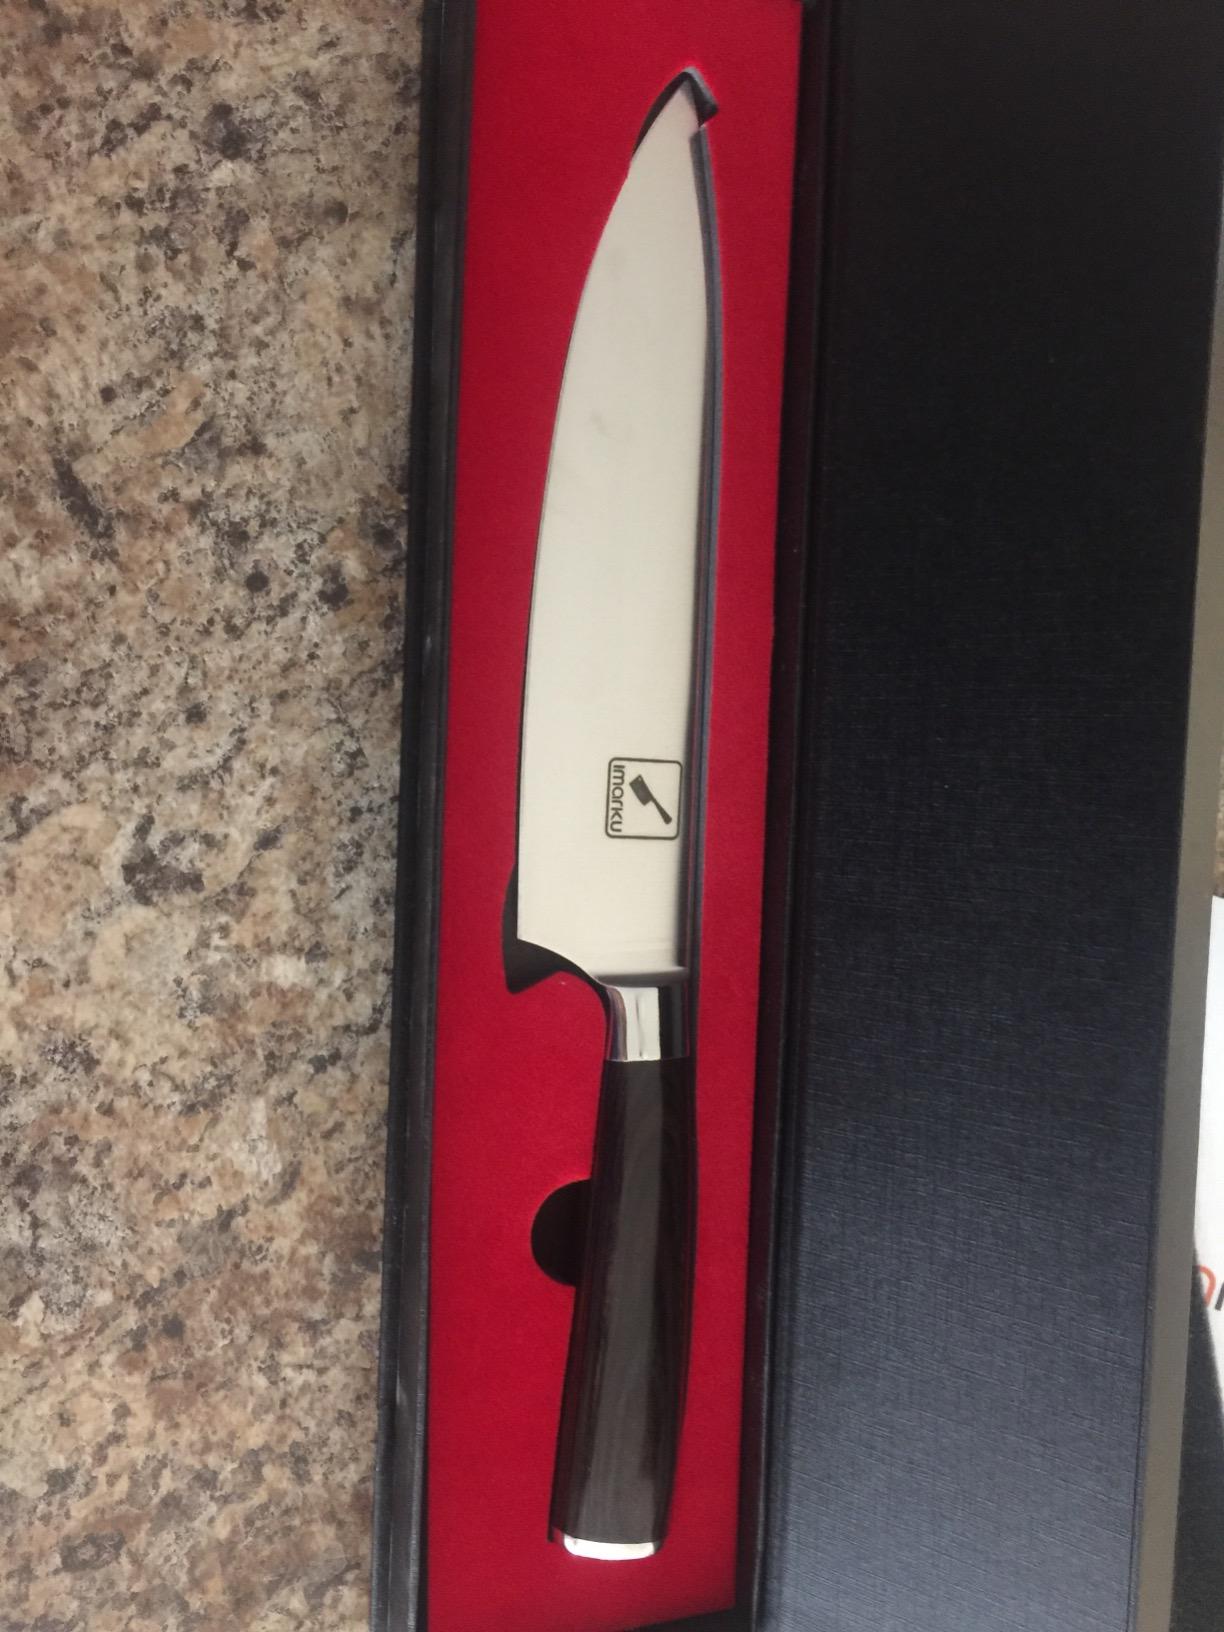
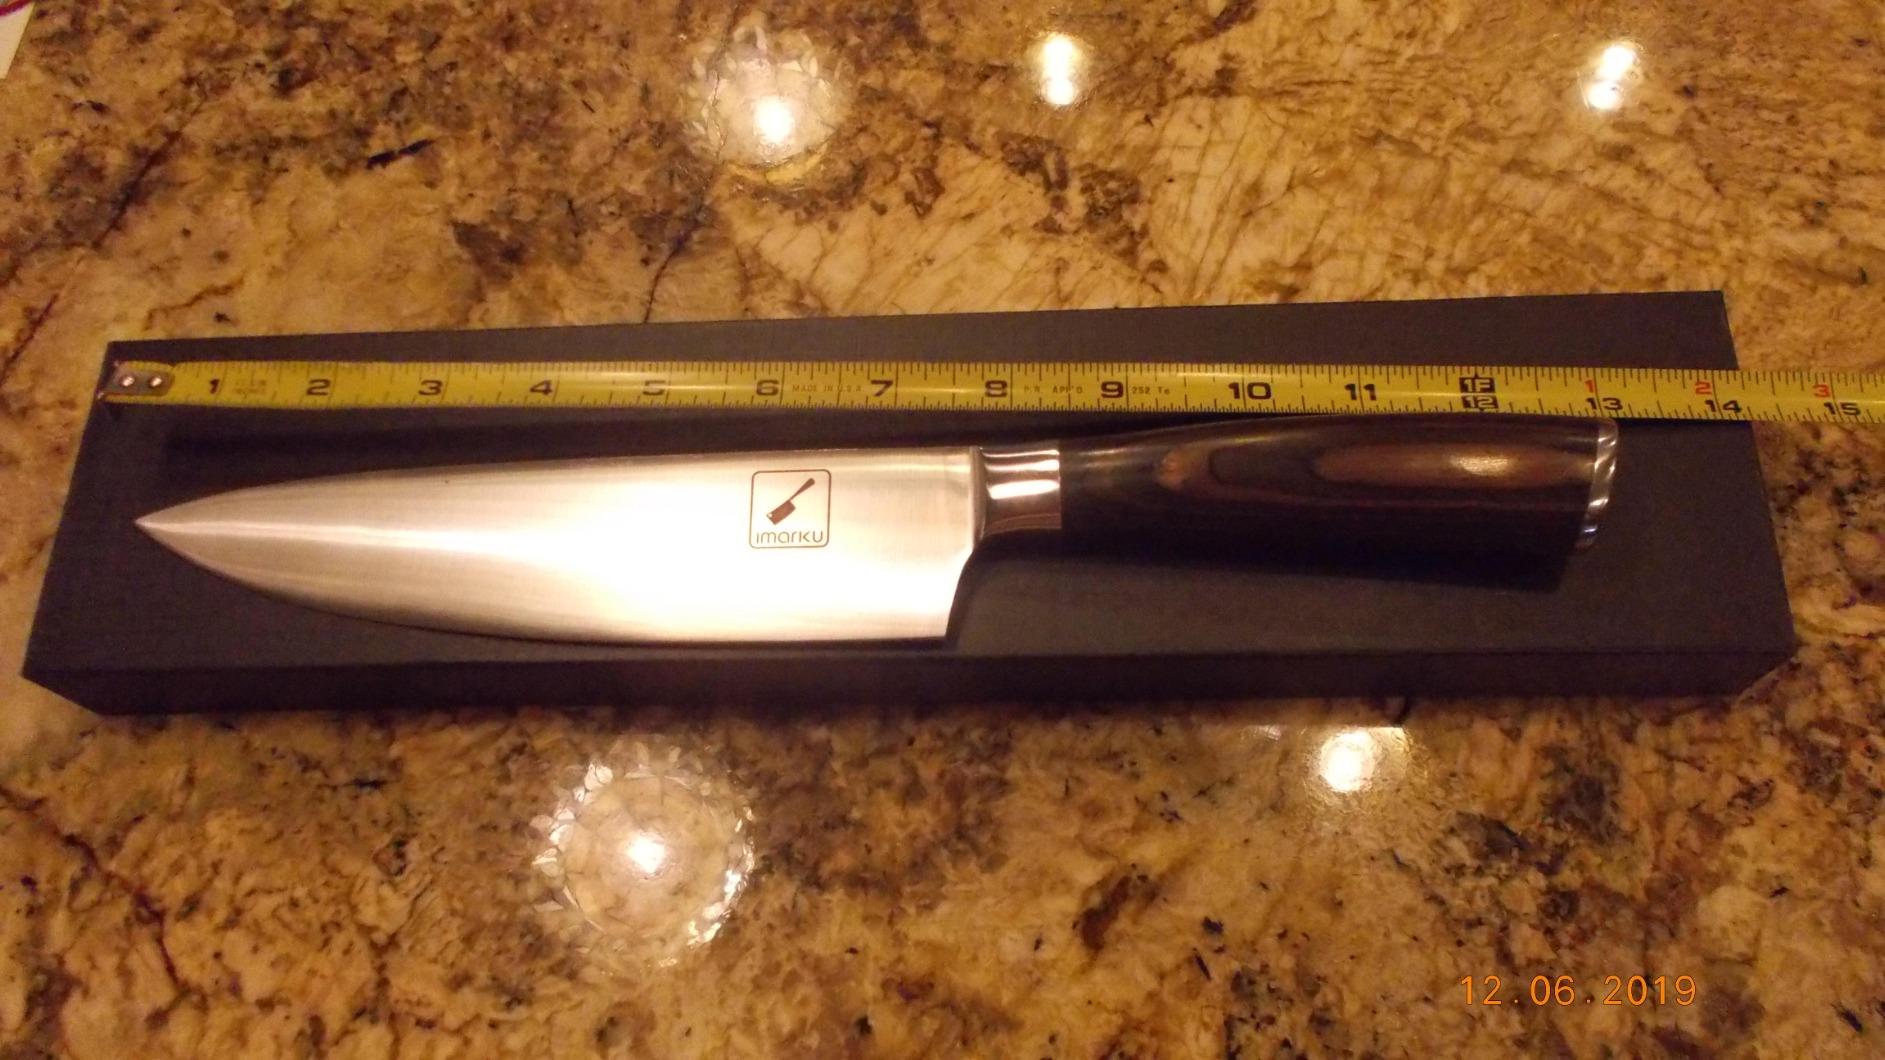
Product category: items_knife
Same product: yes